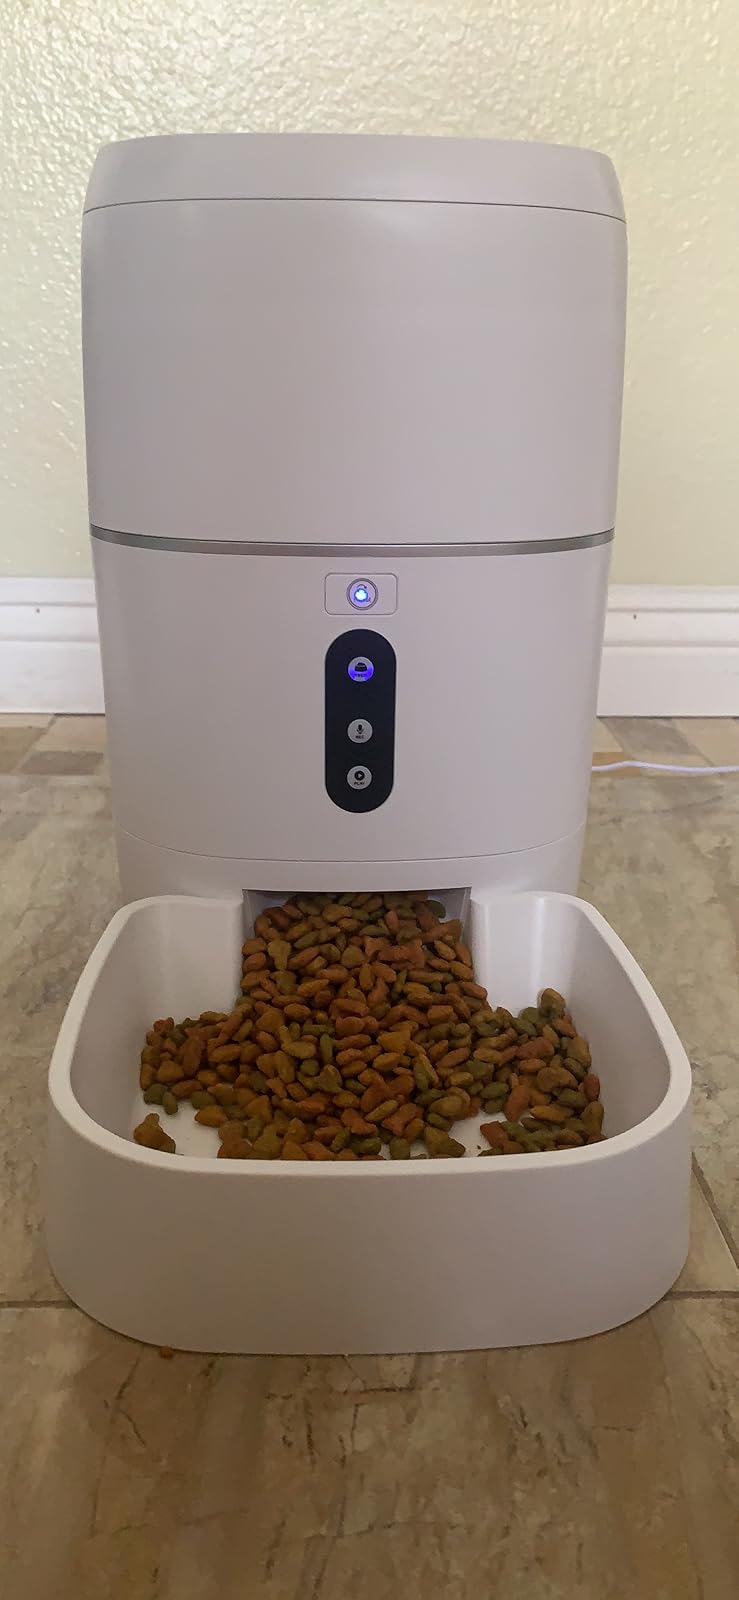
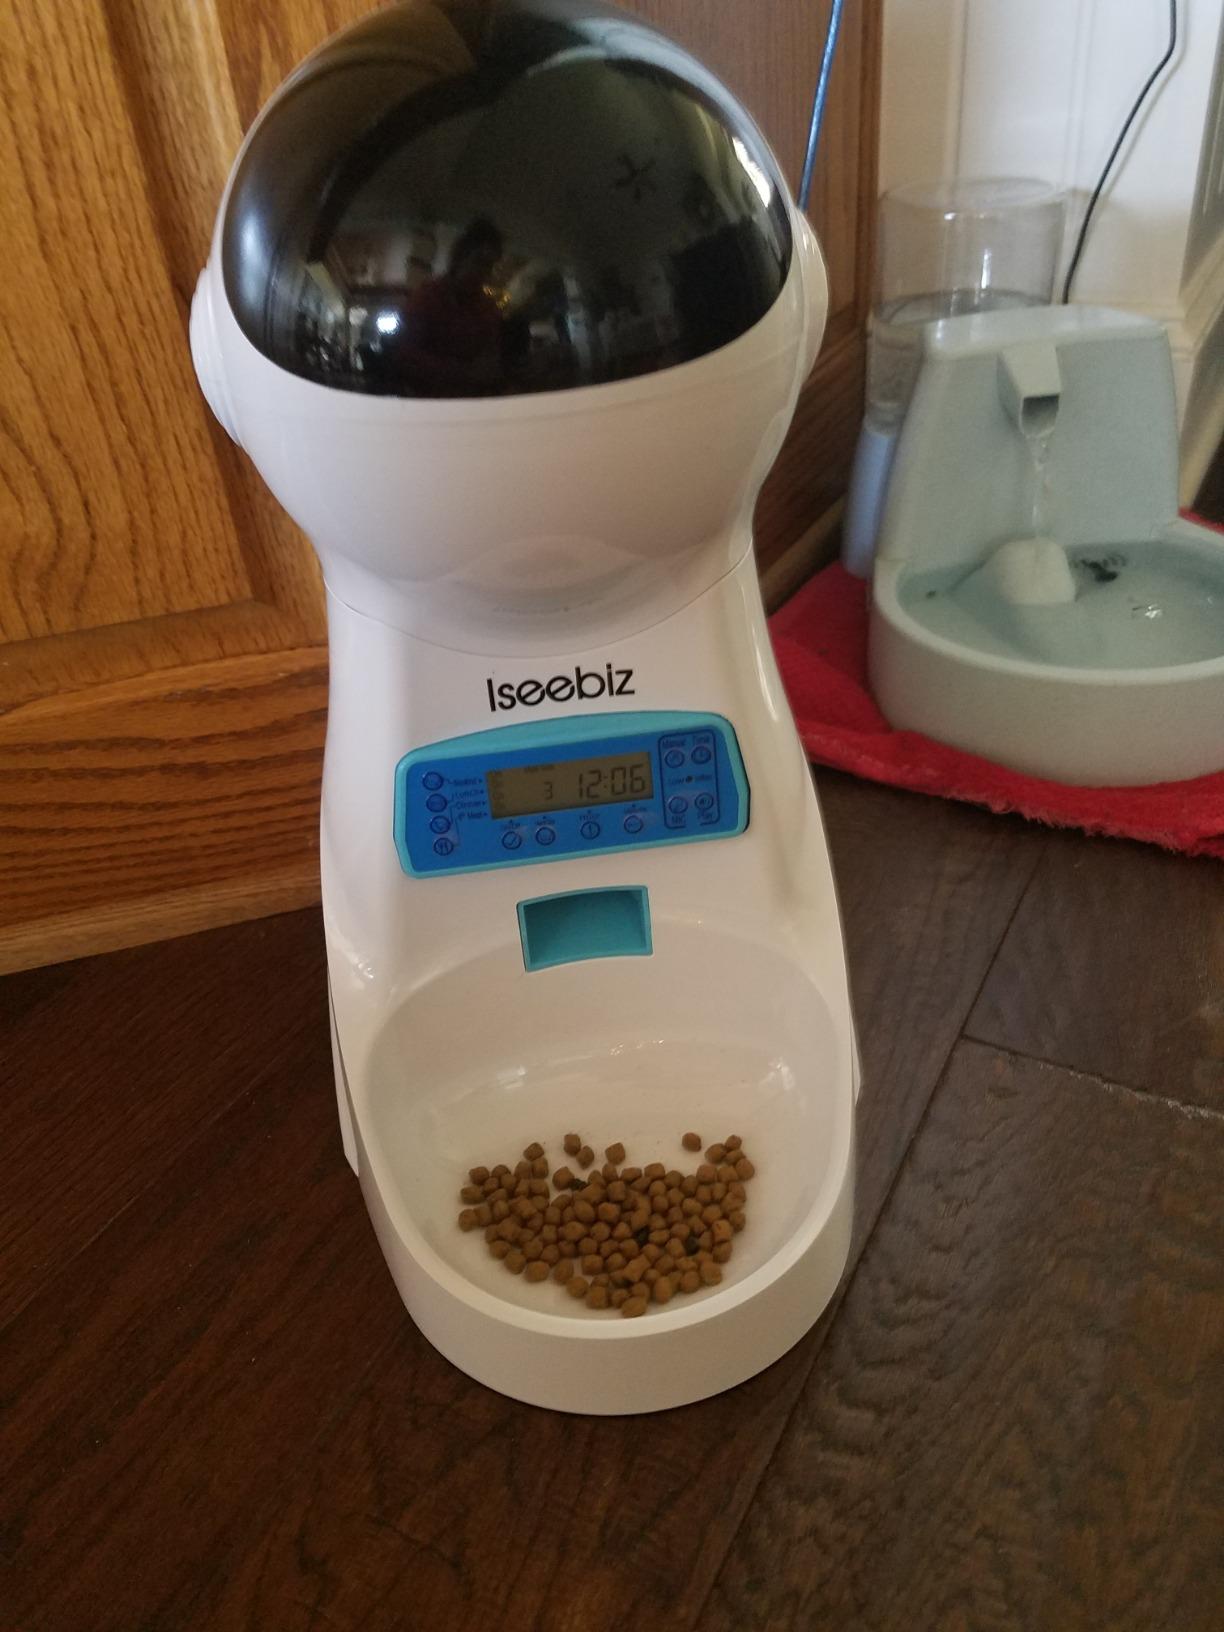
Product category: items_feeder
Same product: no